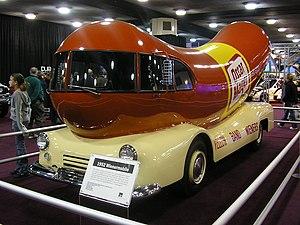
La Wienermobile est un véhicule automobile publicitaire utilisé par la marque agroalimentaire américaine Oscar Mayer.